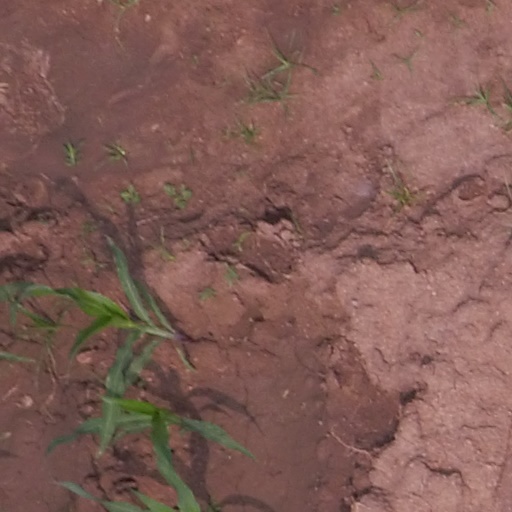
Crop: maize; corn